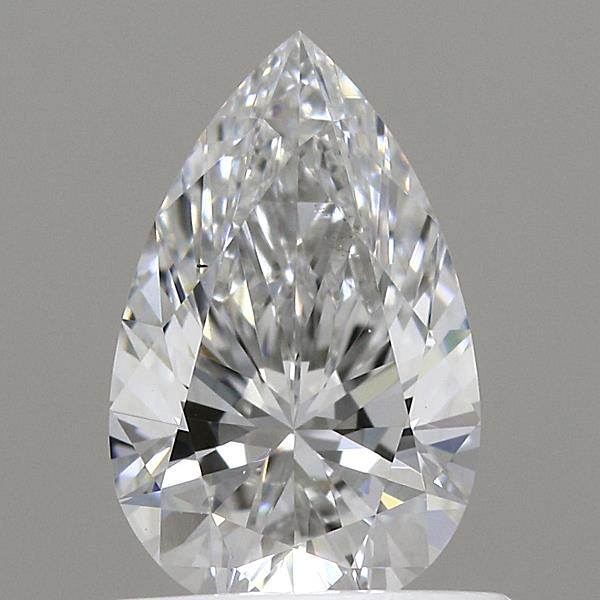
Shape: pear
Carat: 0.78
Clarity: VS1
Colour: E
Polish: EX
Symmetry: EX
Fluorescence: NONE
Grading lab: IGI
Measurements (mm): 8.19 x 5.13 x 3.2